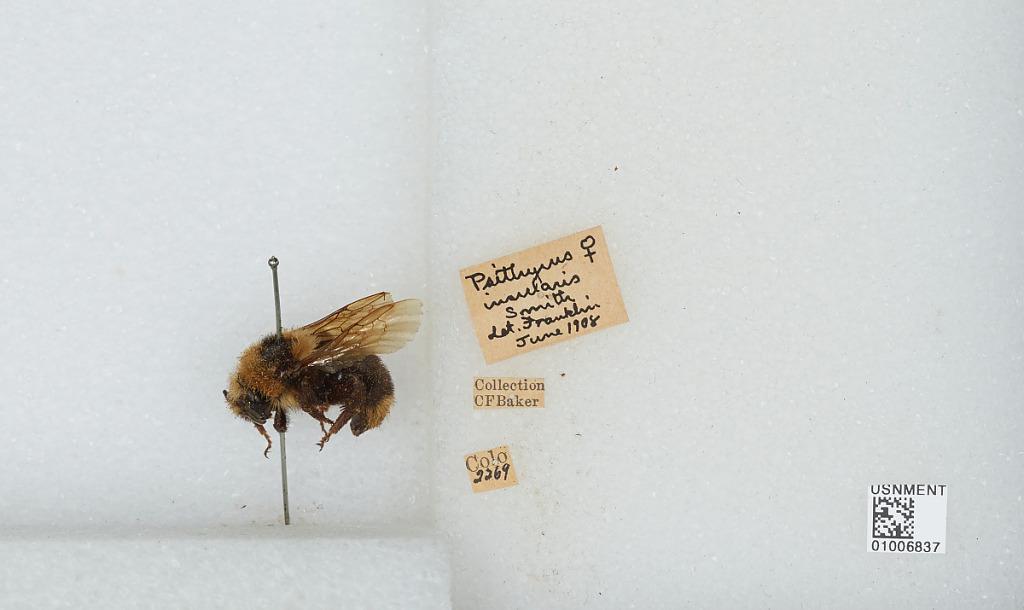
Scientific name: Bombus (Psithyrus) insularis (Smith)
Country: United States
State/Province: Colorado
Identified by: Franklin